Ardie R. Copas

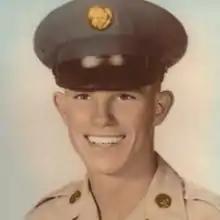
Copas during his time of service

Ardie Ray Copas (29 August 1950 – 12 May 1970) was a U.S. Army veteran of the Vietnam war, and a recipient of the Medal of Honor.